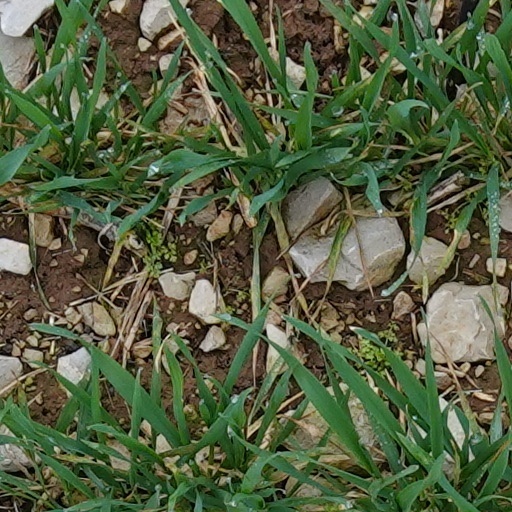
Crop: wheat